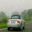
Label: automobile